David Otunga

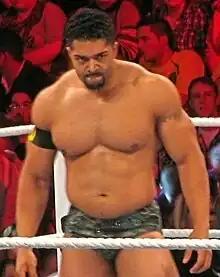
David Otunga on an episode of "Raw" in early 2011

Cena was later forced to join The Nexus, as a result of losing to Barrett at Hell in a Cell. At the following pay-per-view, Bragging Rights on October 24, Otunga and Cena teamed together to win the WWE Tag Team Championship from Cody Rhodes and Drew McIntyre. The next night on "Raw" Otunga and Cena lost the Tag Team Championship to fellow Nexus members Justin Gabriel and Heath Slater when Barrett ordered Otunga to allow Slater to pin him. On November 5, Otunga, who had been questioning Barrett's leadership in the past weeks, led Nexus, minus Barrett and Cena, to an invasion of "SmackDown". Barrett did not approve of Otunga's decision to lead The Nexus to "SmackDown" and as a result forced him to defend his spot in the group a week later. On the November 12 episode of "SmackDown", Otunga defeated Edge in a lumberjack match, after Kane interfered, to keep his spot in Nexus. About a month later, Otunga started to rebel against Barrett with the rest of Nexus behind him. After the group disobeyed direct orders and walked away from Barrett, Otunga told Barrett to rehire Cena the following week or be banished from Nexus.